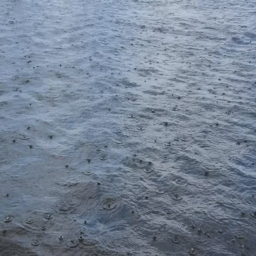
rain drops on the water surface , background